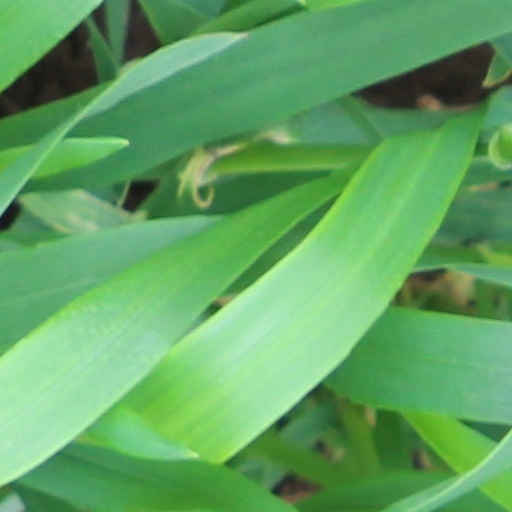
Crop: wheat